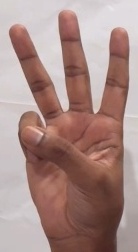
ASL sign: 6